Anti-English sentiment

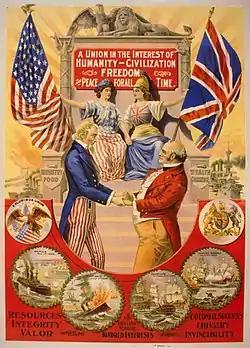
This 1898 depiction of the Great Rapprochement shows Uncle Sam embracing John Bull, while Columbia and Britannia sit together and hold hands.

In the early years of the Republic, Anglophobia was particularly associated with the Jeffersonian Republicans in the 1790s, who warned that close ties with Great Britain were especially dangerous because that nation was an enemy of American Republicanism. By contrast, the opposing Federalist Party warned that the Jeffersonians were too sympathetic to the radicalism of the French Revolution. The Origins of the War of 1812 involved claimed violations against American neutrality by the United Kingdom during the Napoleonic Wars. The Treaty of Ghent, ratified in 1815 and ending the War of 1812, established peaceful relations for the two countries that has lasted more than two centuries, though this was stressed at times in the years following the treaty by events such as the Trent Affair of 1861 and the Fenian Raids in 1866–1871.